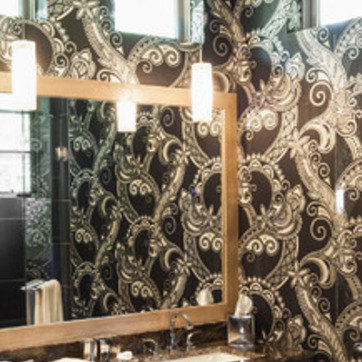
Material: mirror